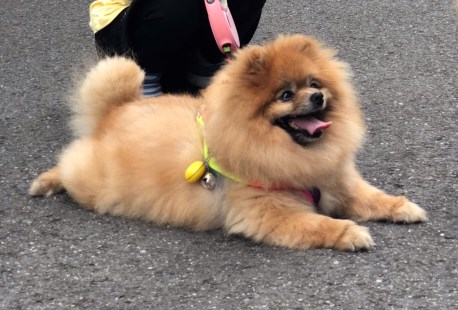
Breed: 1936-n000005-Pomeranian